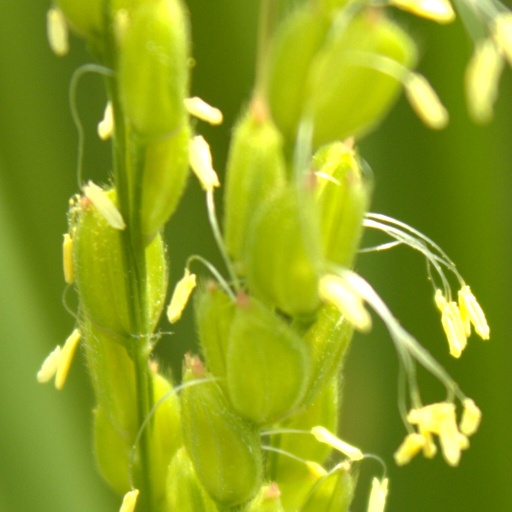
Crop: rice